International Wrestling Cartel

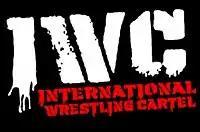
Logo since August 2015

International Wrestling Cartel is an American professional wrestling promotion based in Pittsburgh, Pennsylvania. It is owned and operated by Justin Plummer, has become the longest tenured owner.